Peace of Paris (1783)

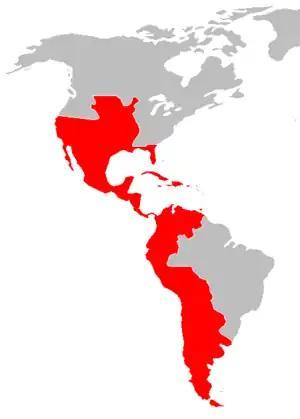
Spanish American colonies at their maximum extent, after the Peace of Paris, 1783

The terms of the peace, particularly the proposed treaty with the United States, caused a political storm in Britain. The concession of the Northwest Territory and the Newfoundland fisheries, and especially the apparent abandonment of Loyalists by an Article which the individual States would inevitably ignore, were condemned in Parliament. The last point was the easiest solved—British tax revenue saved by not continuing the war would be used to compensate Loyalists. Nevertheless, on 17 February 1783 and again on 21 February, motions against the treaty were successful in Parliament, so on 24 February Lord Shelburne resigned, and for five weeks the British government was without a leader. Finally, a solution similar to the previous year's choice of Lord Rockingham was found. The new government was to be led, nominally, by the Duke of Portland, while the two Secretaries of State were to be Charles Fox and, remarkably, Lord North. Richard Oswald was replaced by a new negotiator, David Hartley, but the Americans refused to allow any modifications to the treaty—partly because they would have to be approved by Congress, which, with two Atlantic crossings, would take several months. Therefore, on 3 September 1783, at Hartley's hotel in Paris, the treaty as agreed by Richard Oswald the previous November was formally signed, and at Versailles the separate treaties with France and Spain were also formalized.